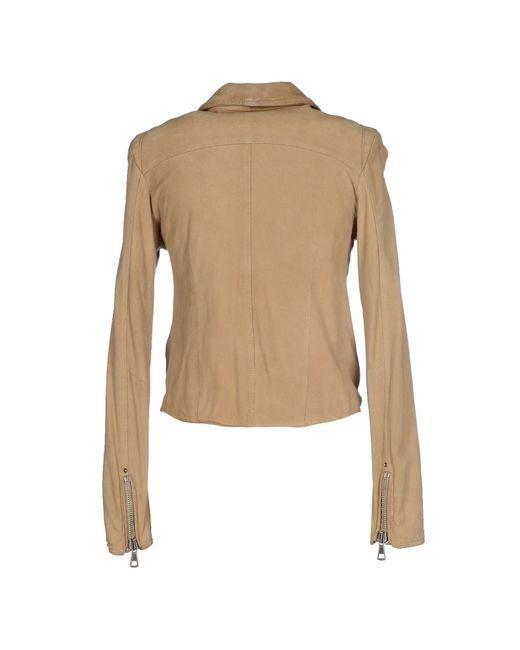
Slim Fit braune Lederjacke für Damen